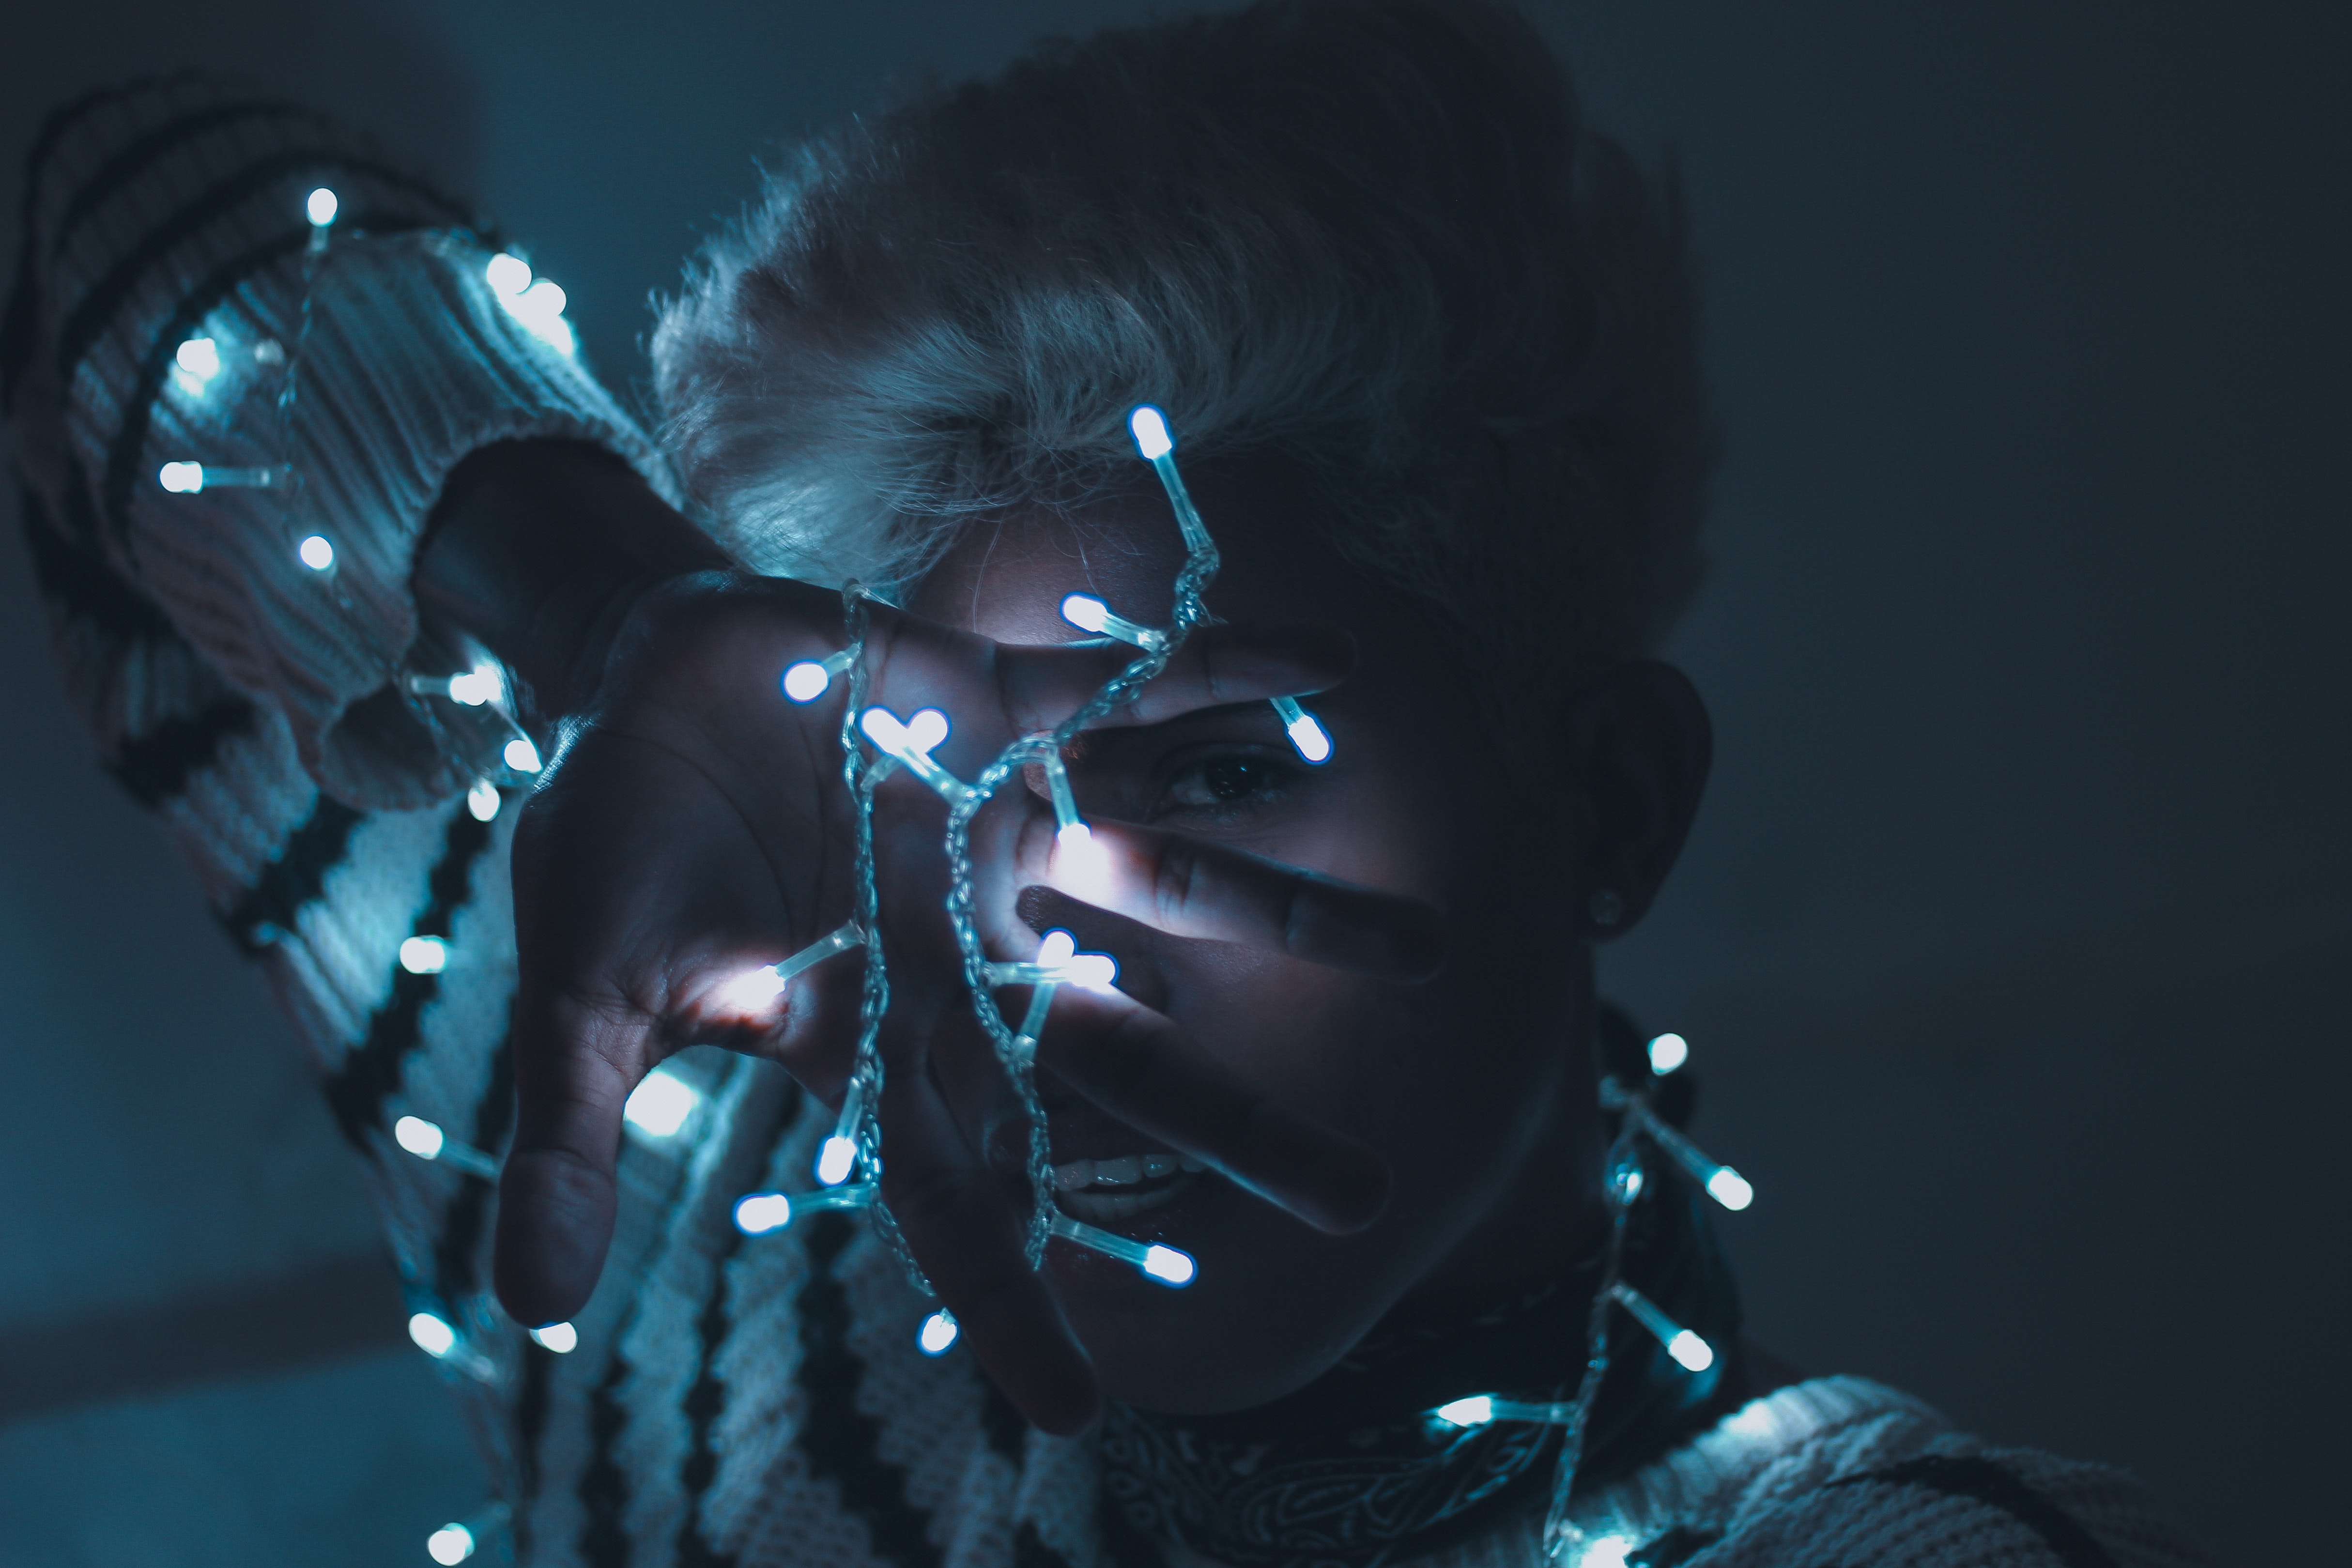
black, blue, light, performance, eye, darkness, musician, lip, photography, organism, music, black hair, performing arts, music artist, pop music, stage, musical ensemble, concert, singing, space, microphone, musical instrument, ear, music venue